Roman Catholic Diocese of Roermond

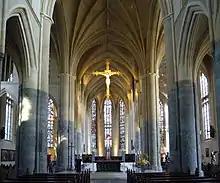
Roermond's St. Christopher cathedral

Originally established on 12 May 1559, on territories split off from the Metropolitan Archdiocese of Cologne (Keulen, now in Germany) and Diocese of Liège (Luik, now in Belgium).